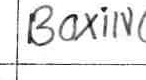
Label: boxing